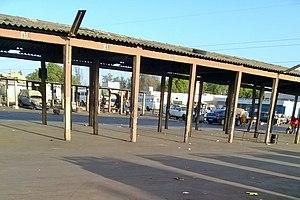
L'économie mondiale est entrain de chuté a cause du nouveau coronavirus et les impactes n'épargnent non plus le secteur du transport Sénégalais. ainsi cette image illustre parfaitement l'état de la gare routière de Thiès.
La pandémie de Covid-19 se développe au Sénégal officiellement depuis le 2 mars. Le 7 juin, 4 328 cas de contamination sont confirmés et 41 morts.